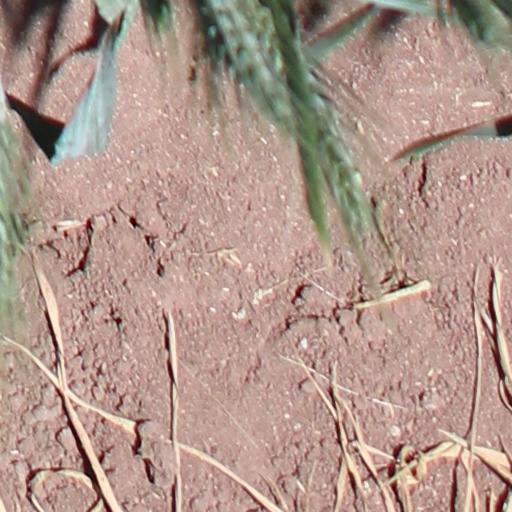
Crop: wheat